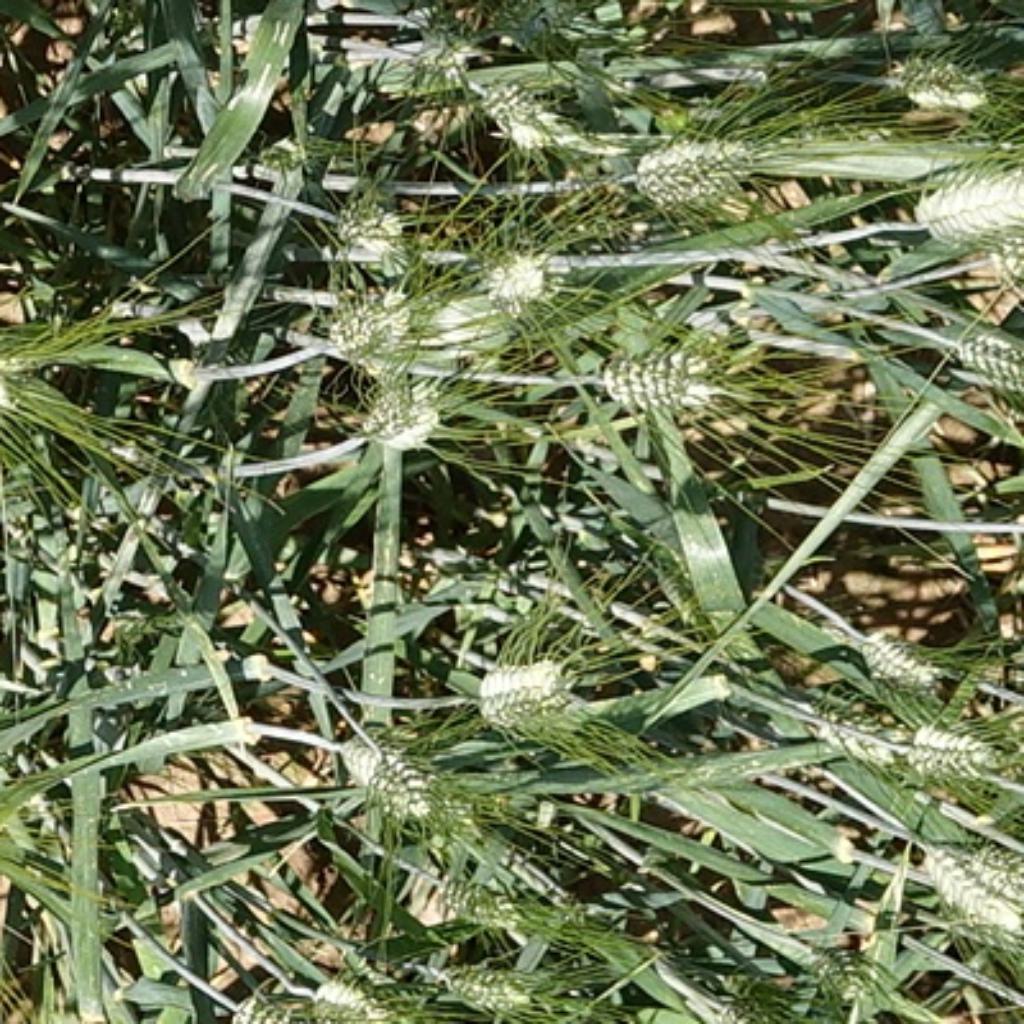
Country: France
Location: Gréoux
Wheat development stage: Filling